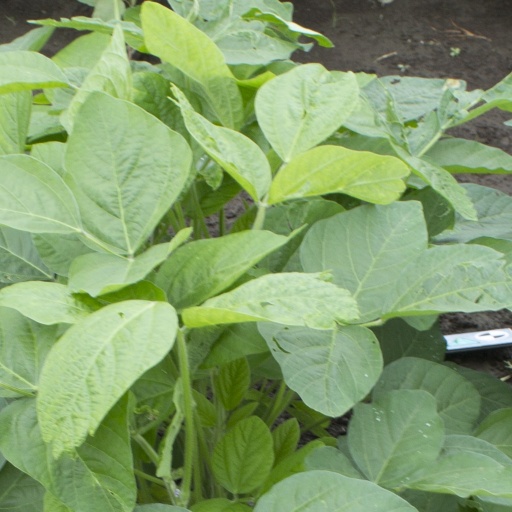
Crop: soybean